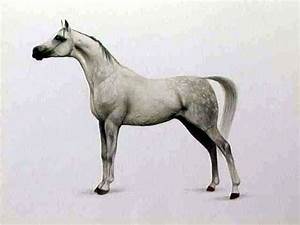
Label: cavallo